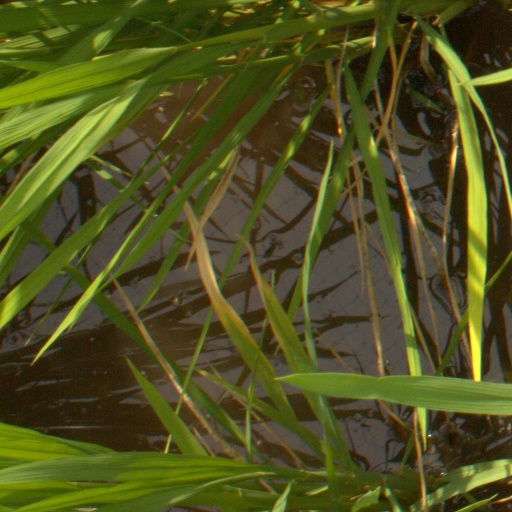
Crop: rice